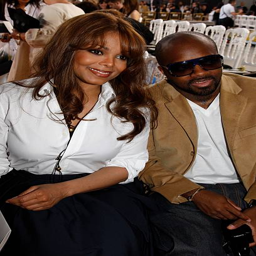
pop artist and hip hop artist attend the fashion show .